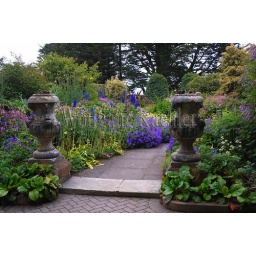
New zealand, oceania, south island, near dunedin, larnach castle garden, path, geranium and delphinium flowers